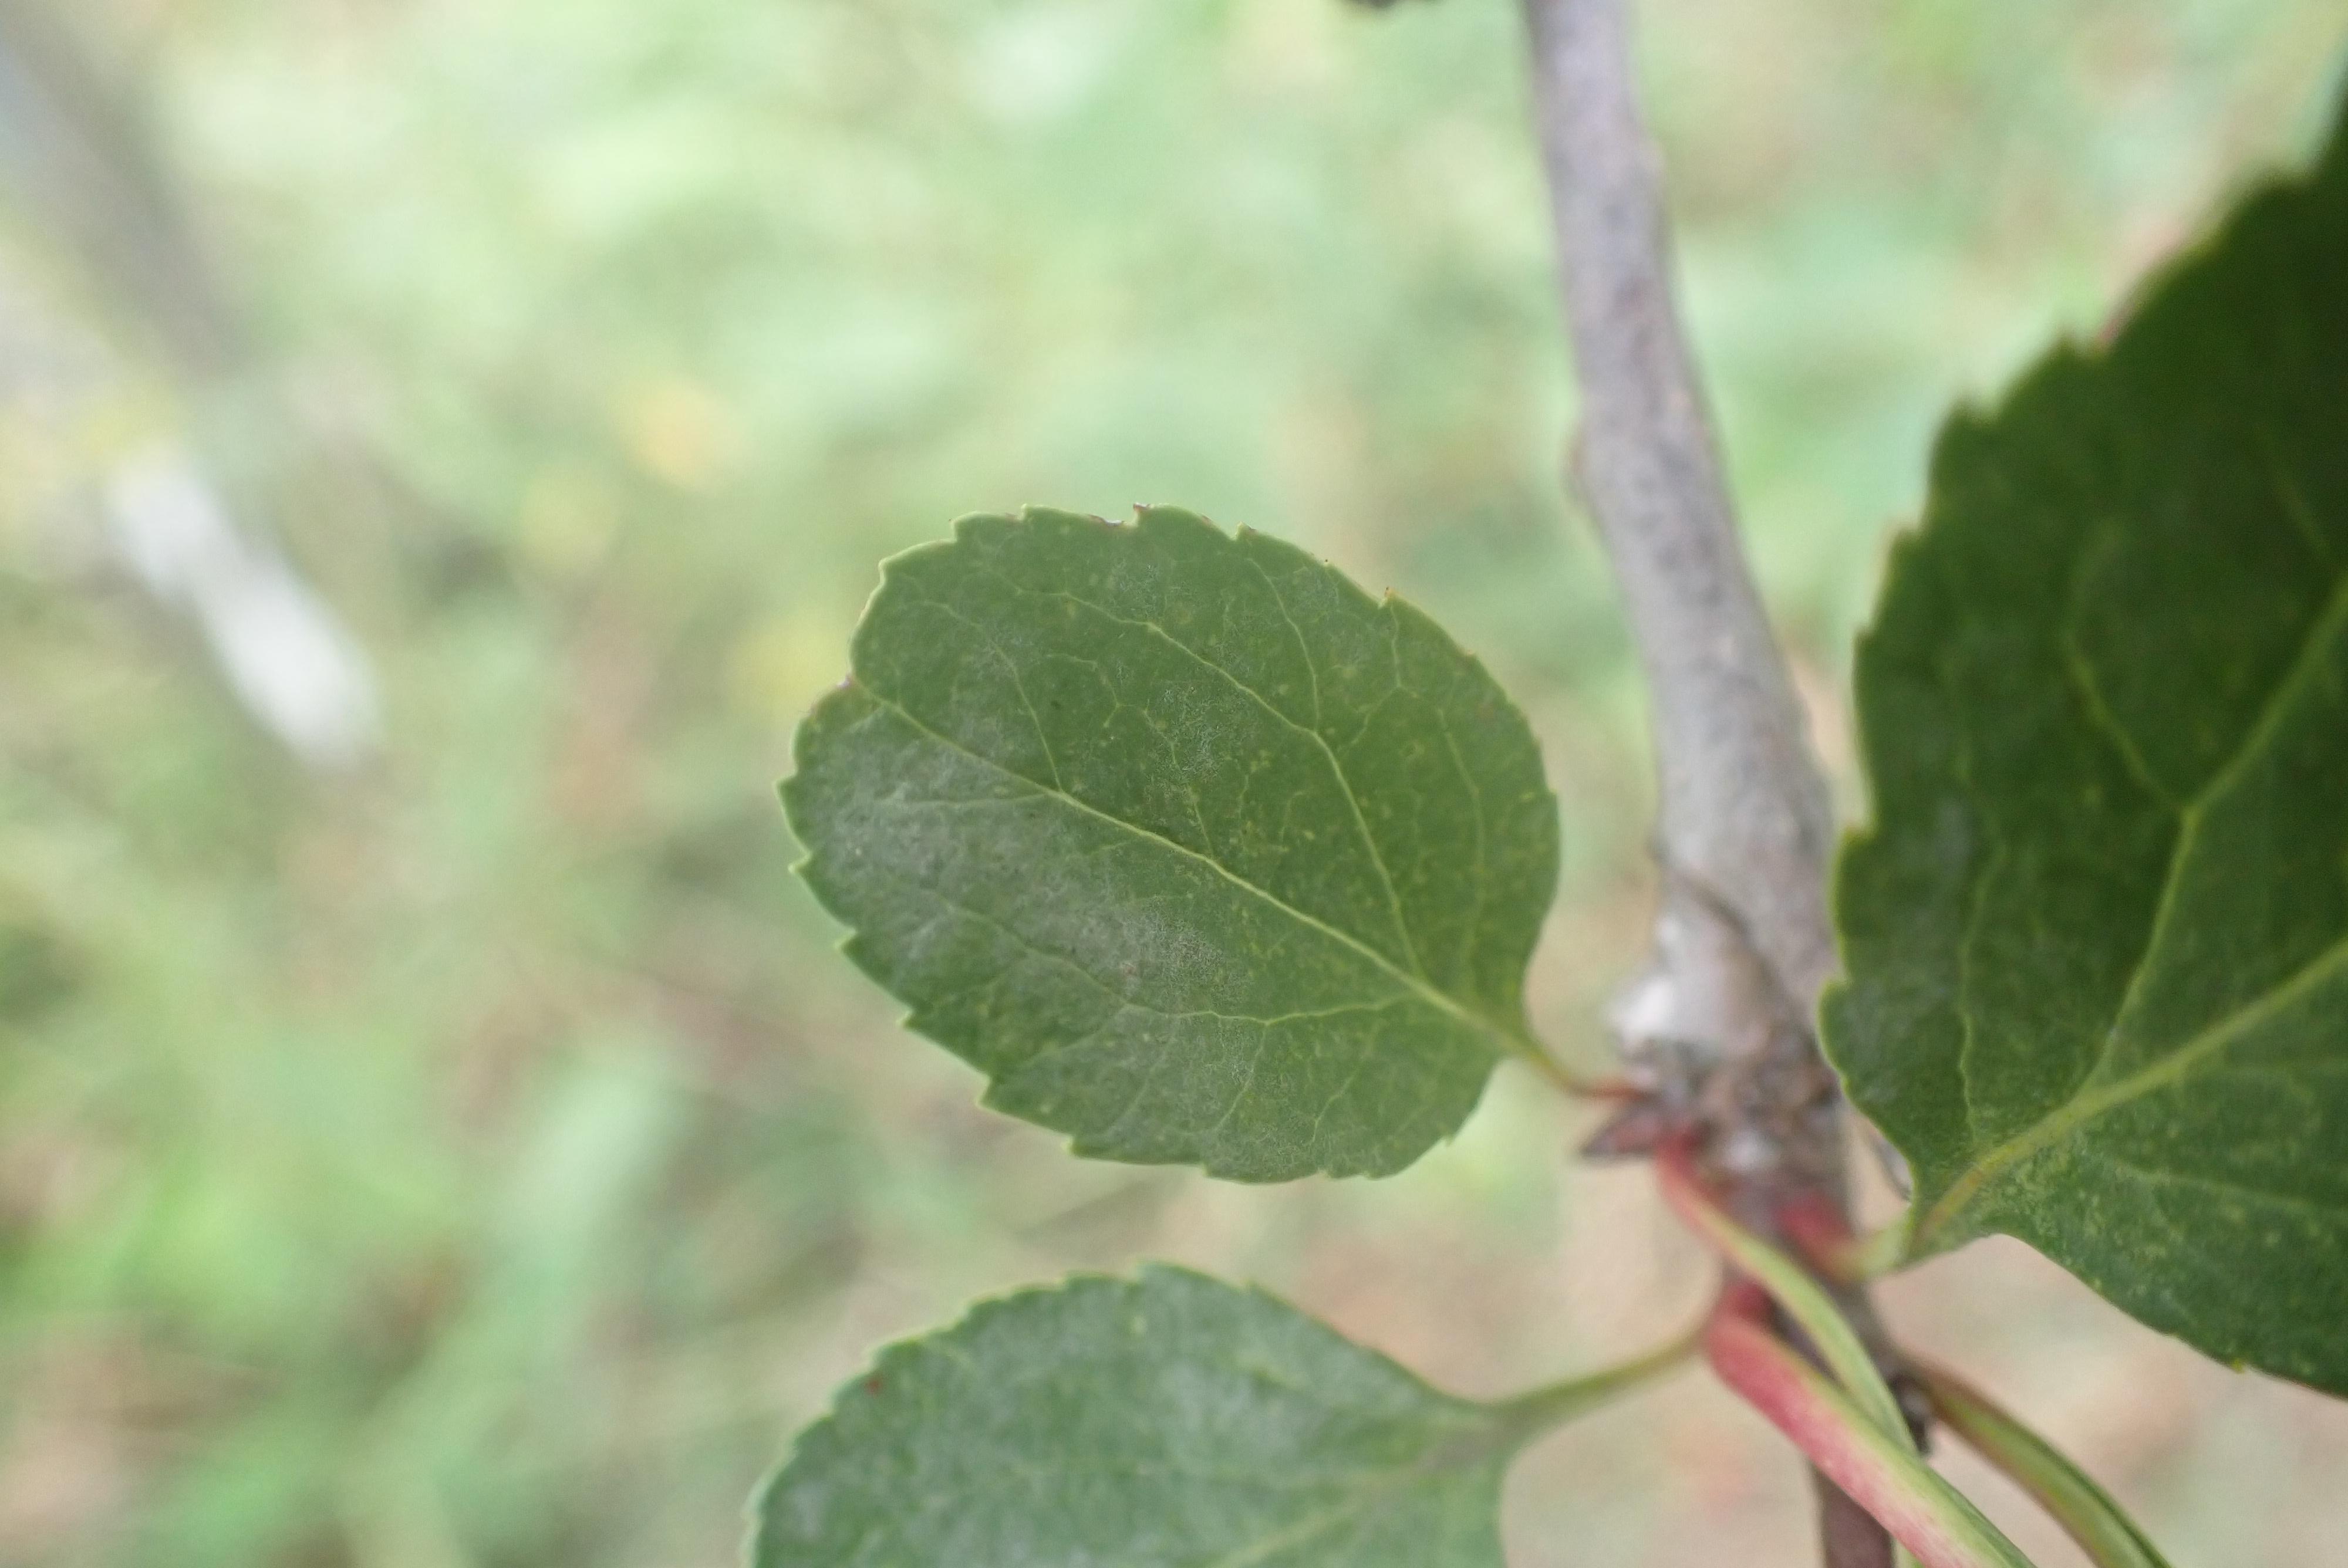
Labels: powdery_mildew